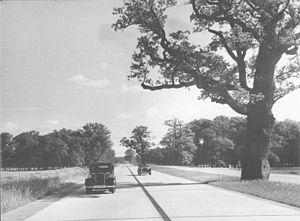
L'autoroute allemande 9 est une autoroute reliant Berlin à Munich via Leipzig et Nuremberg. S'étendant sur une distance totale de 530 kilomètres en direction nord-sud, c'est l'une des axes autoroutiers les plus longues en Allemagne.